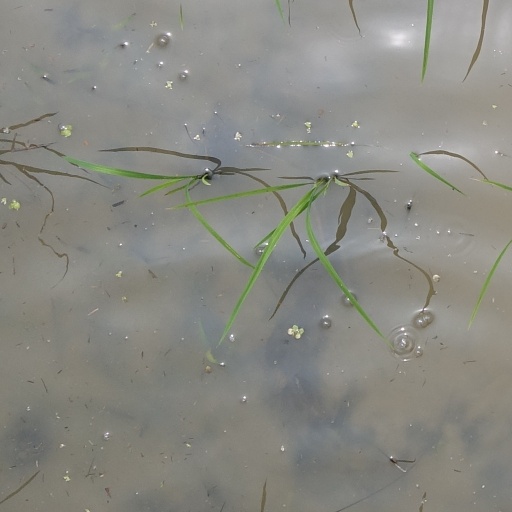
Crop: rice